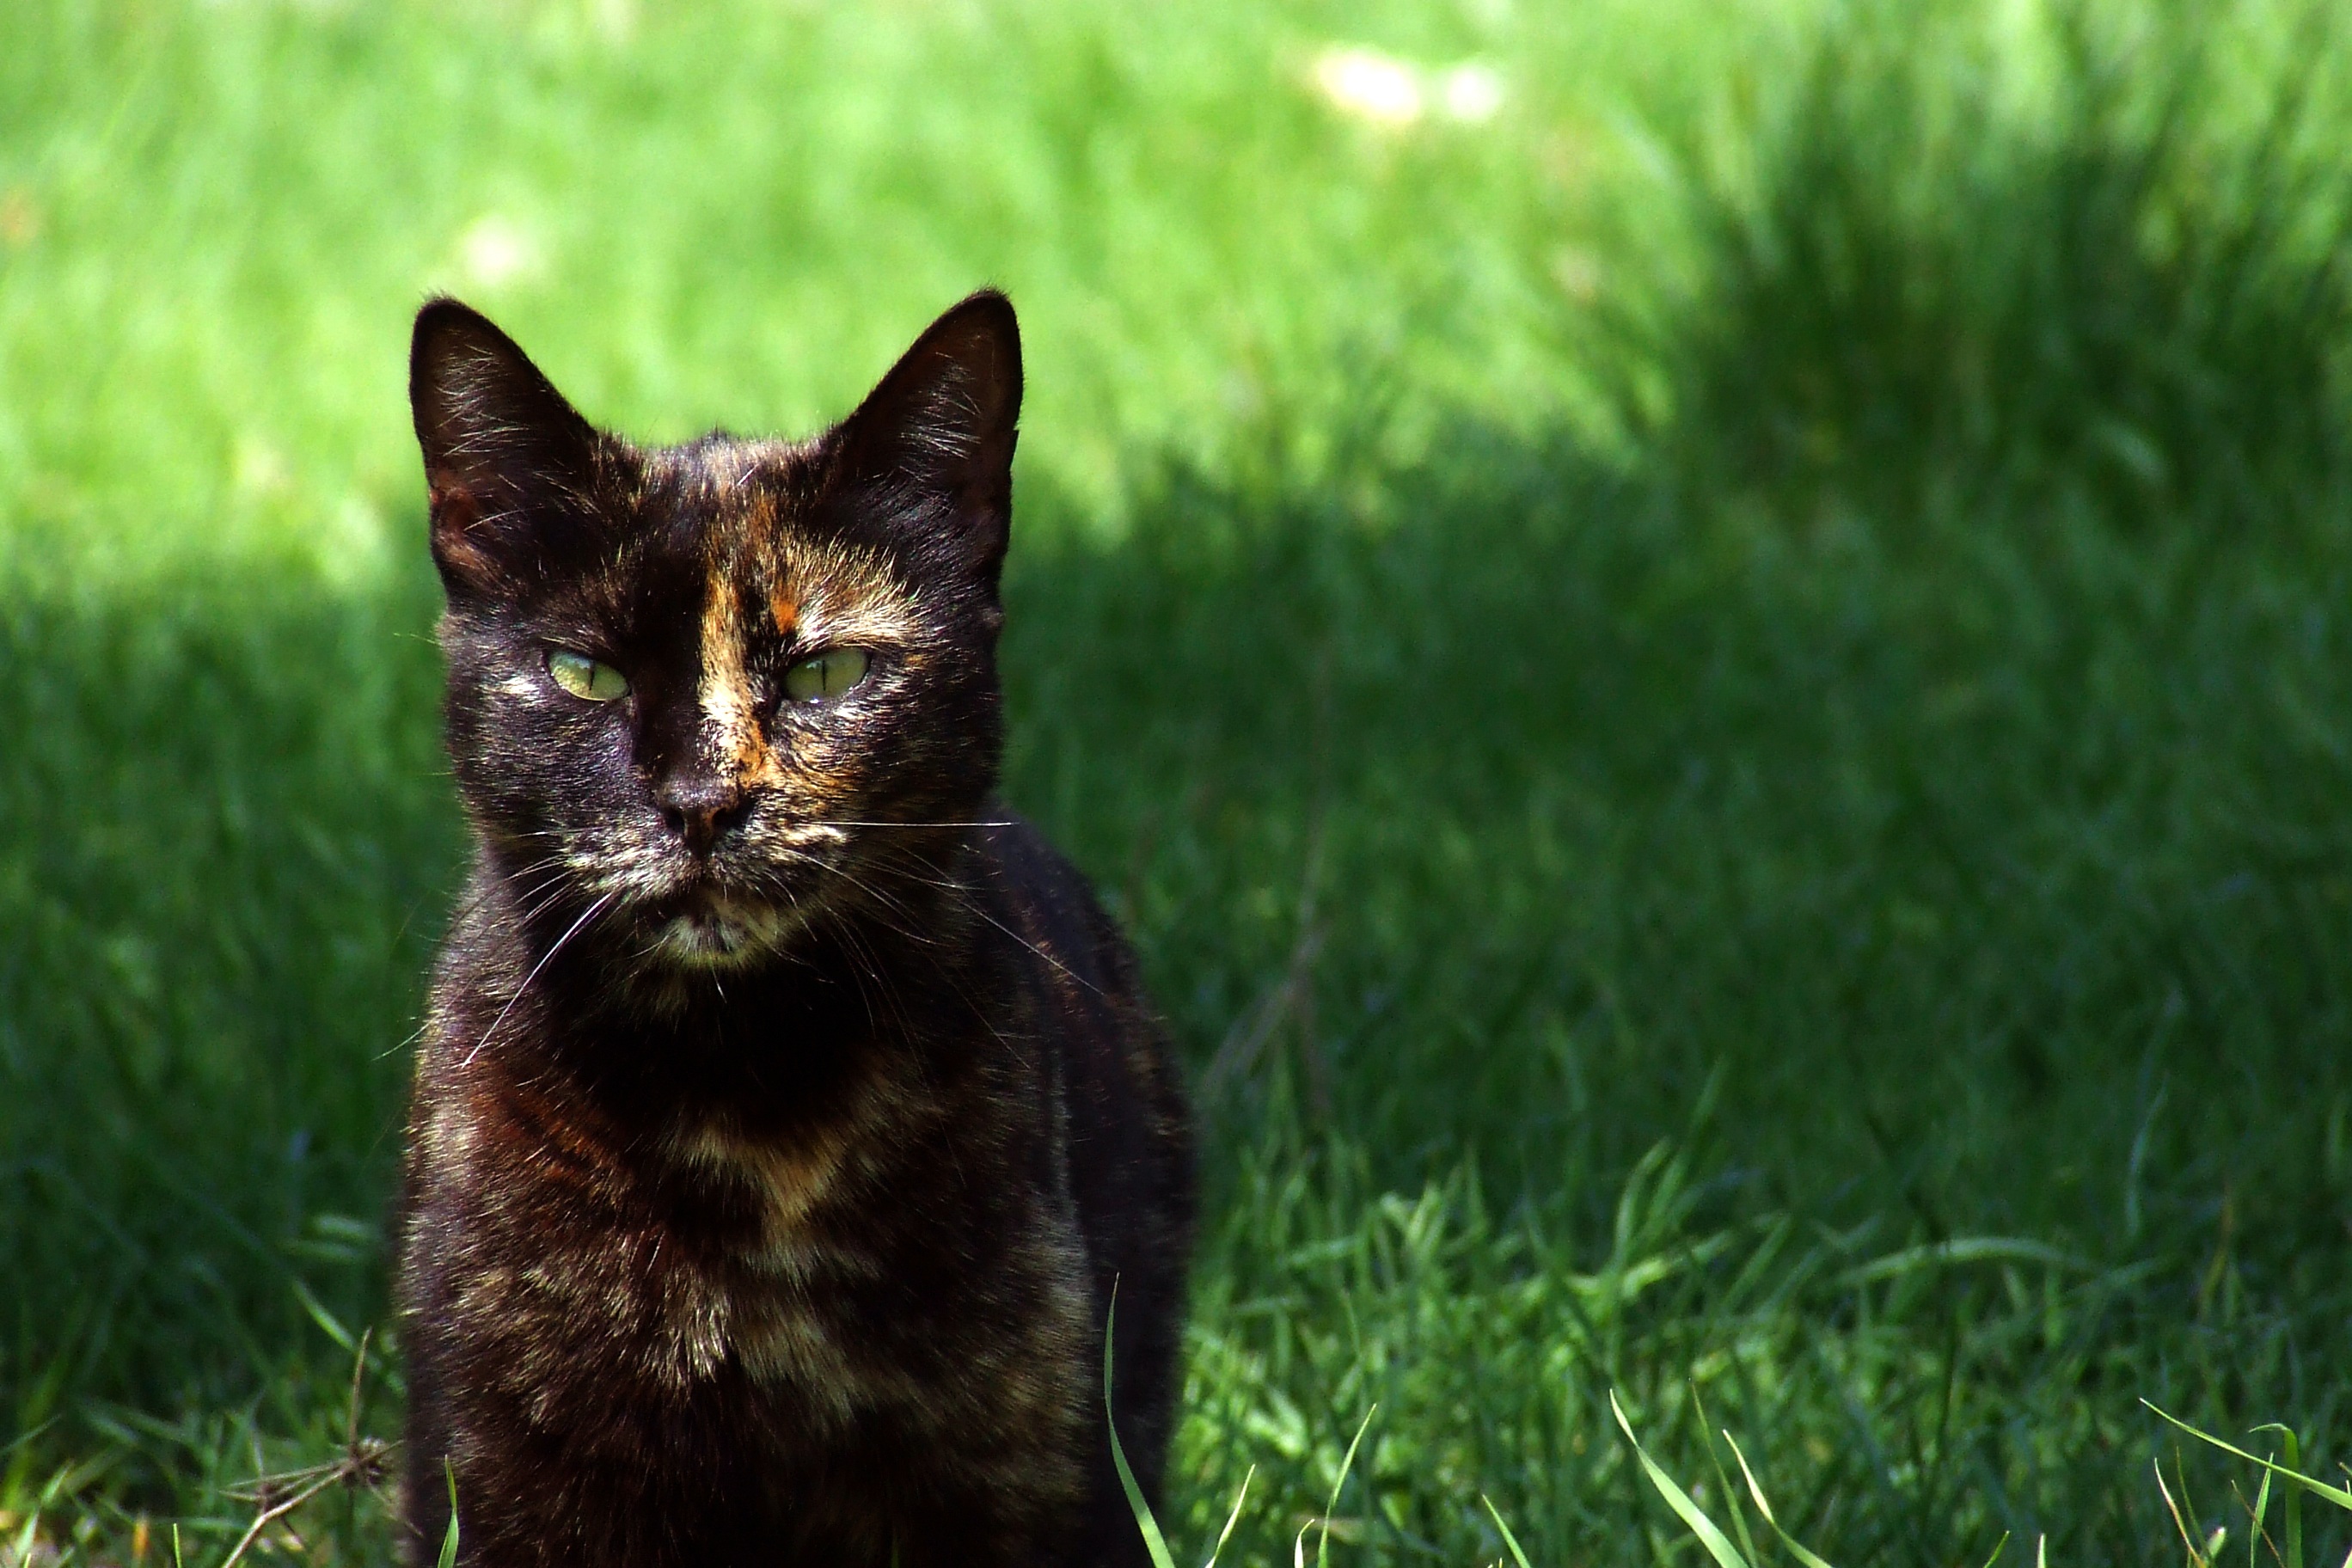
grass, field, lawn, wild, green, cat, feline, mammal, black cat, fauna, whiskers, vertebrate, hunting, tortoiseshell, wild cat, small to medium sized cats, cat like mammal, carnivoran